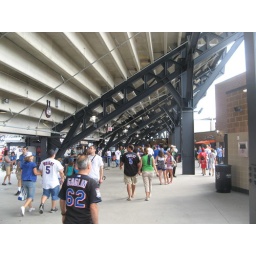
Citi Field, 08/23/09: Promenade Level concourse in the left field corner, heading towards the third base side (IMG_7899)